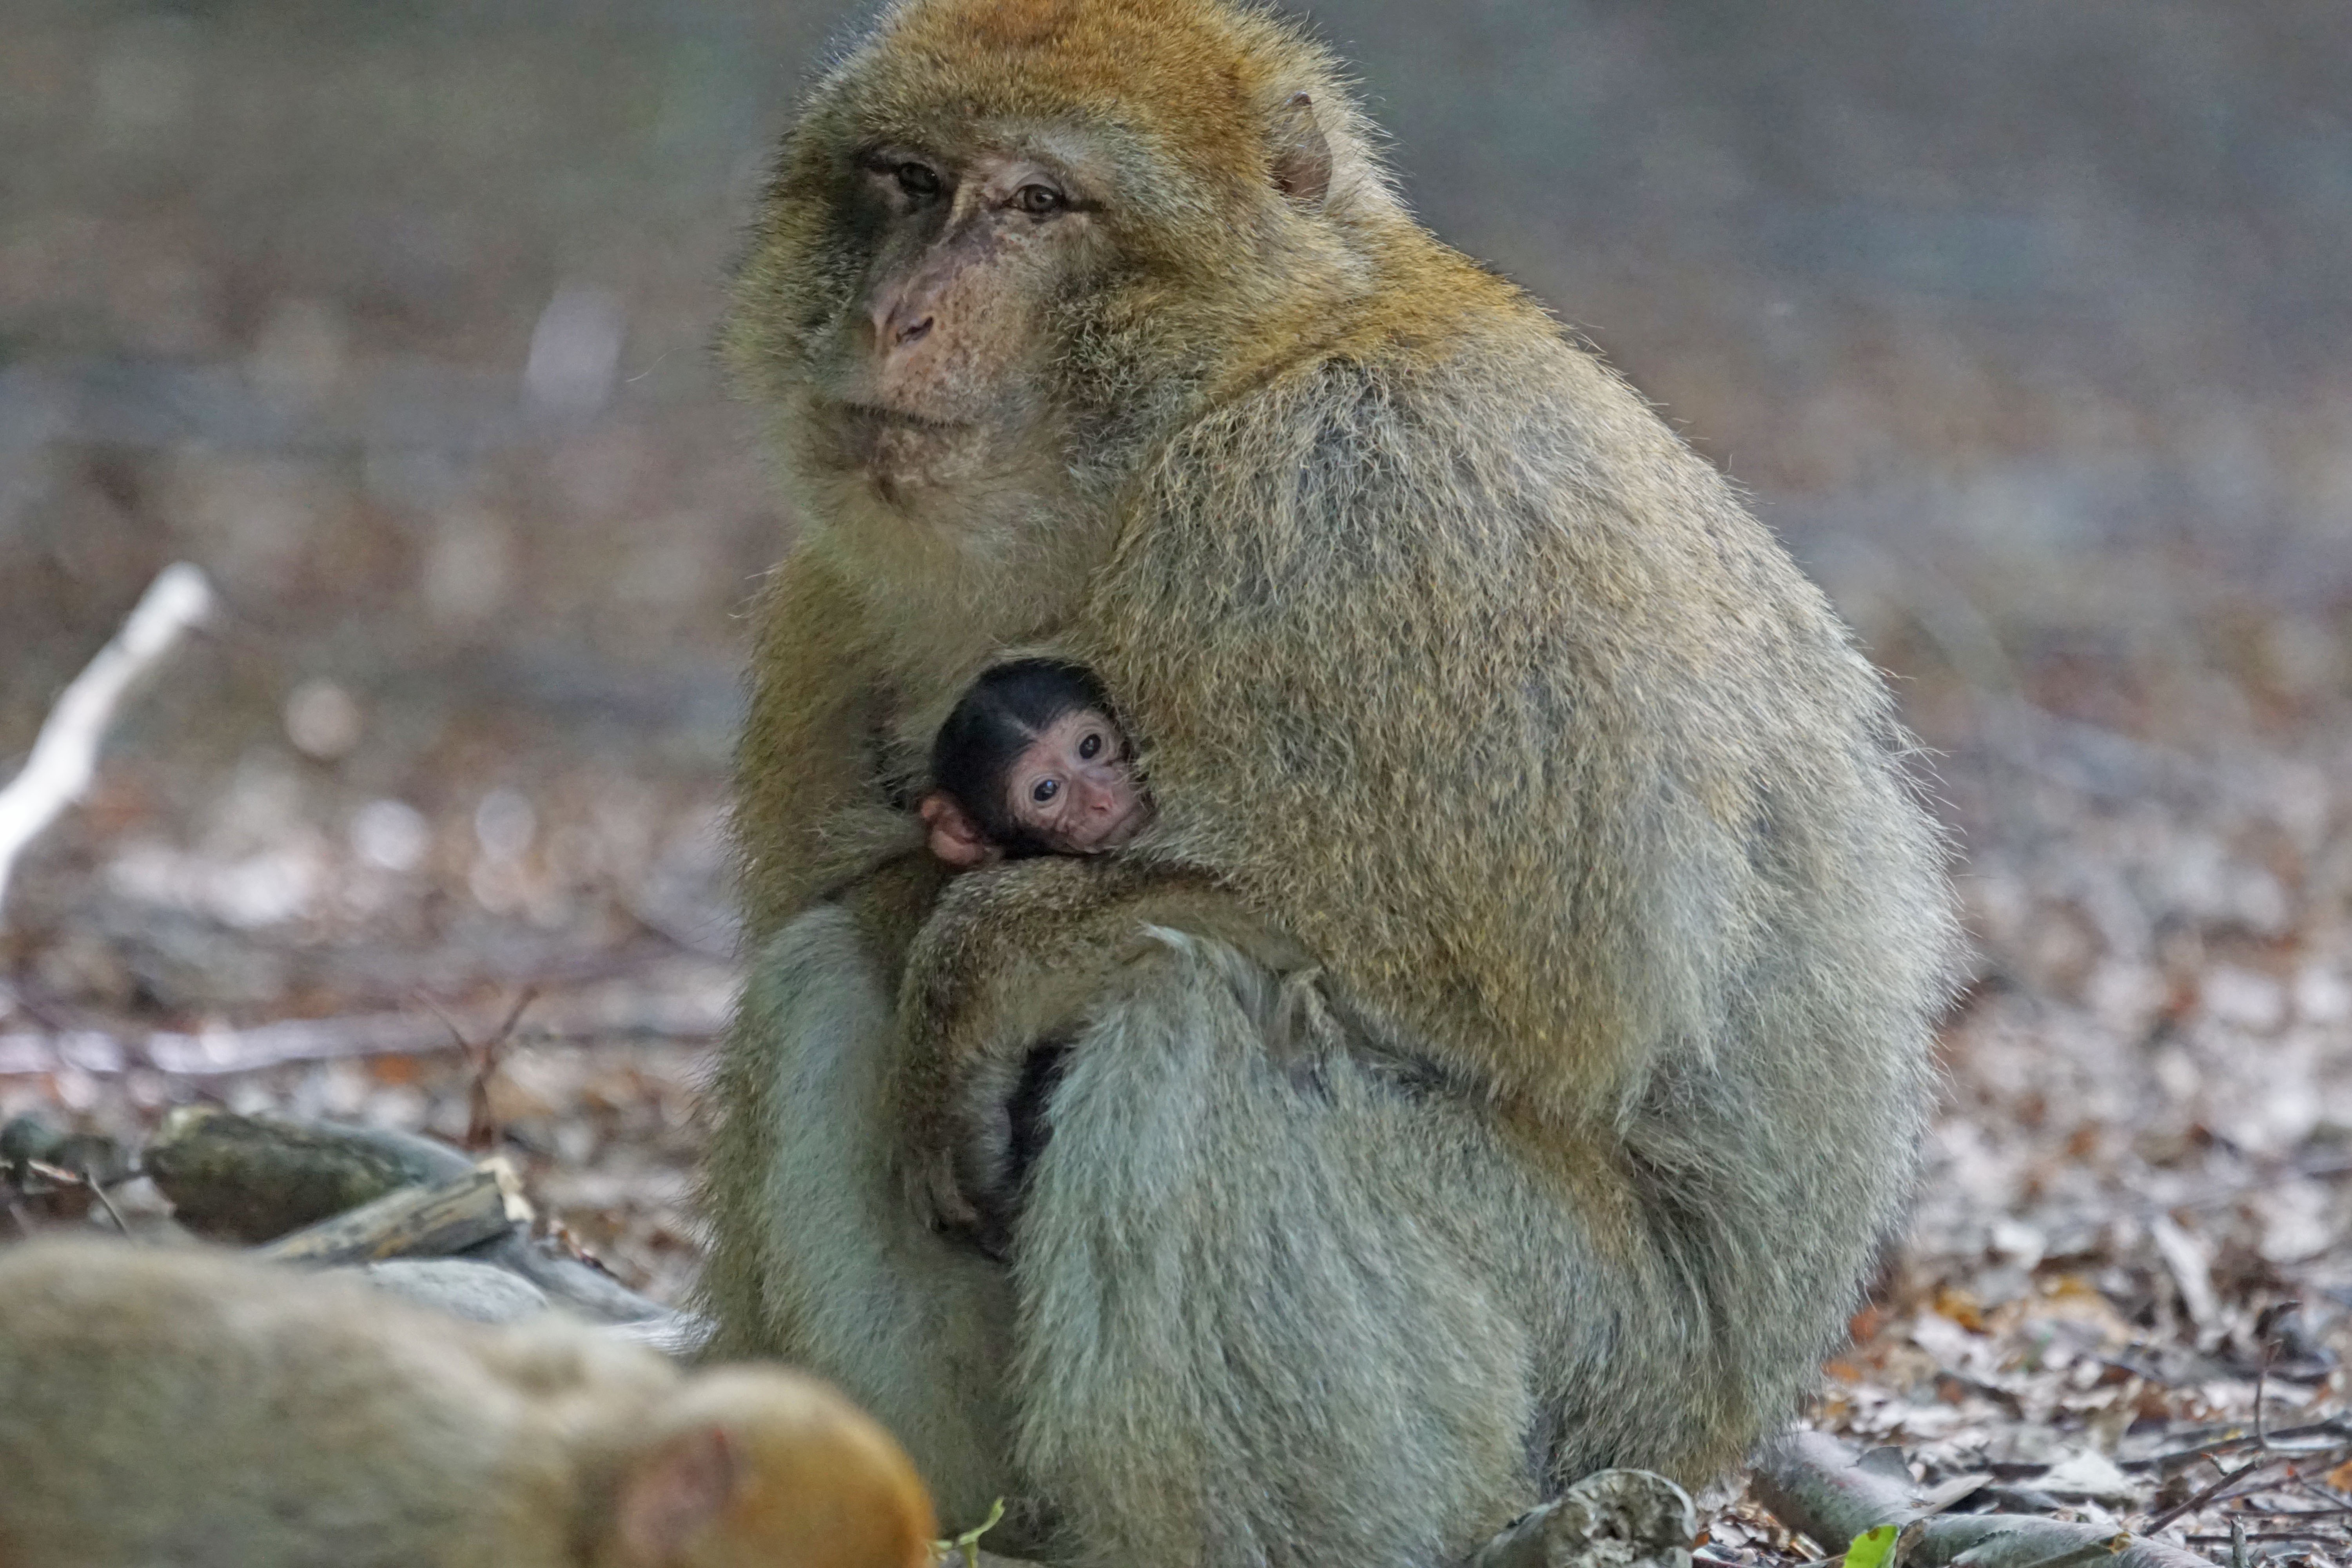
wildlife, mammal, baby, fauna, primate, baboon, vertebrate, salem, macaque, old world monkey, barbary ape, monkey mountain, japanese macaque, new world monkey